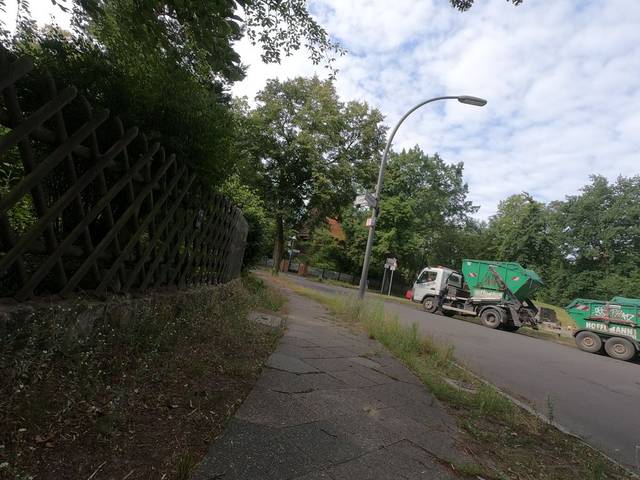
Region: Germany
Coordinates: 52.63, 13.307